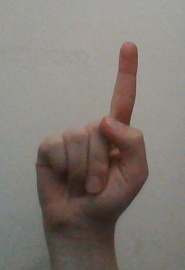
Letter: bb